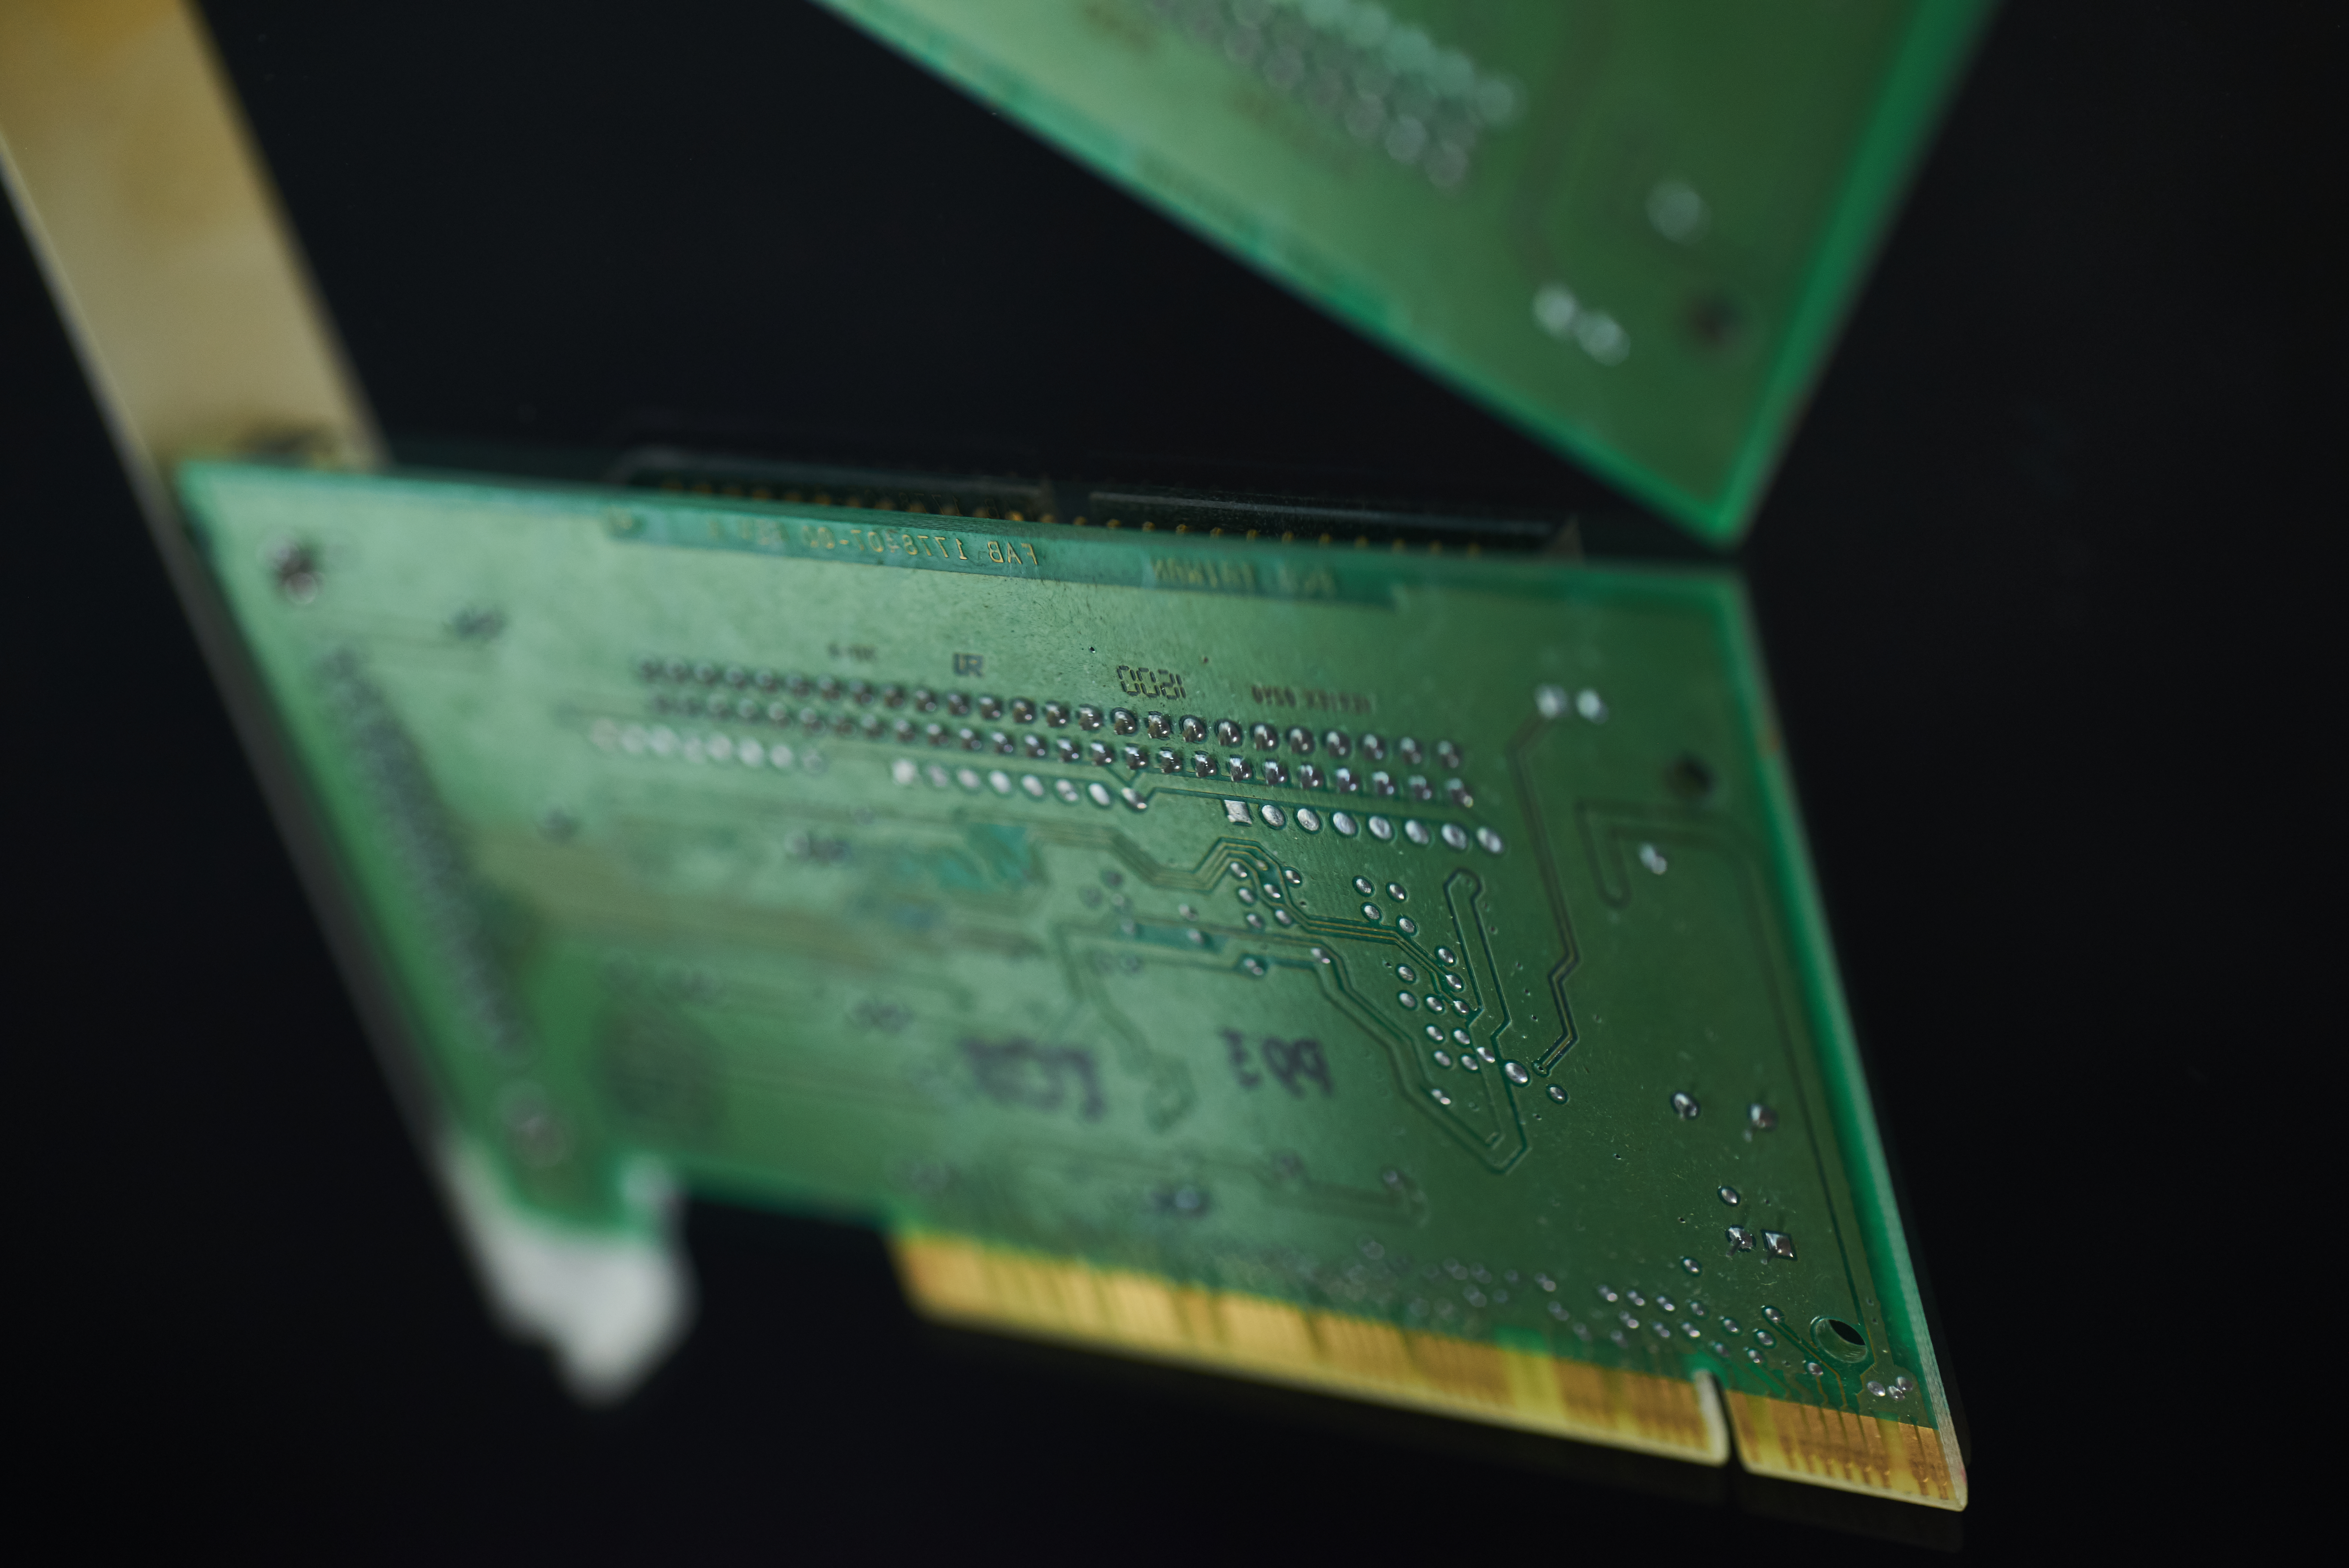
green, text